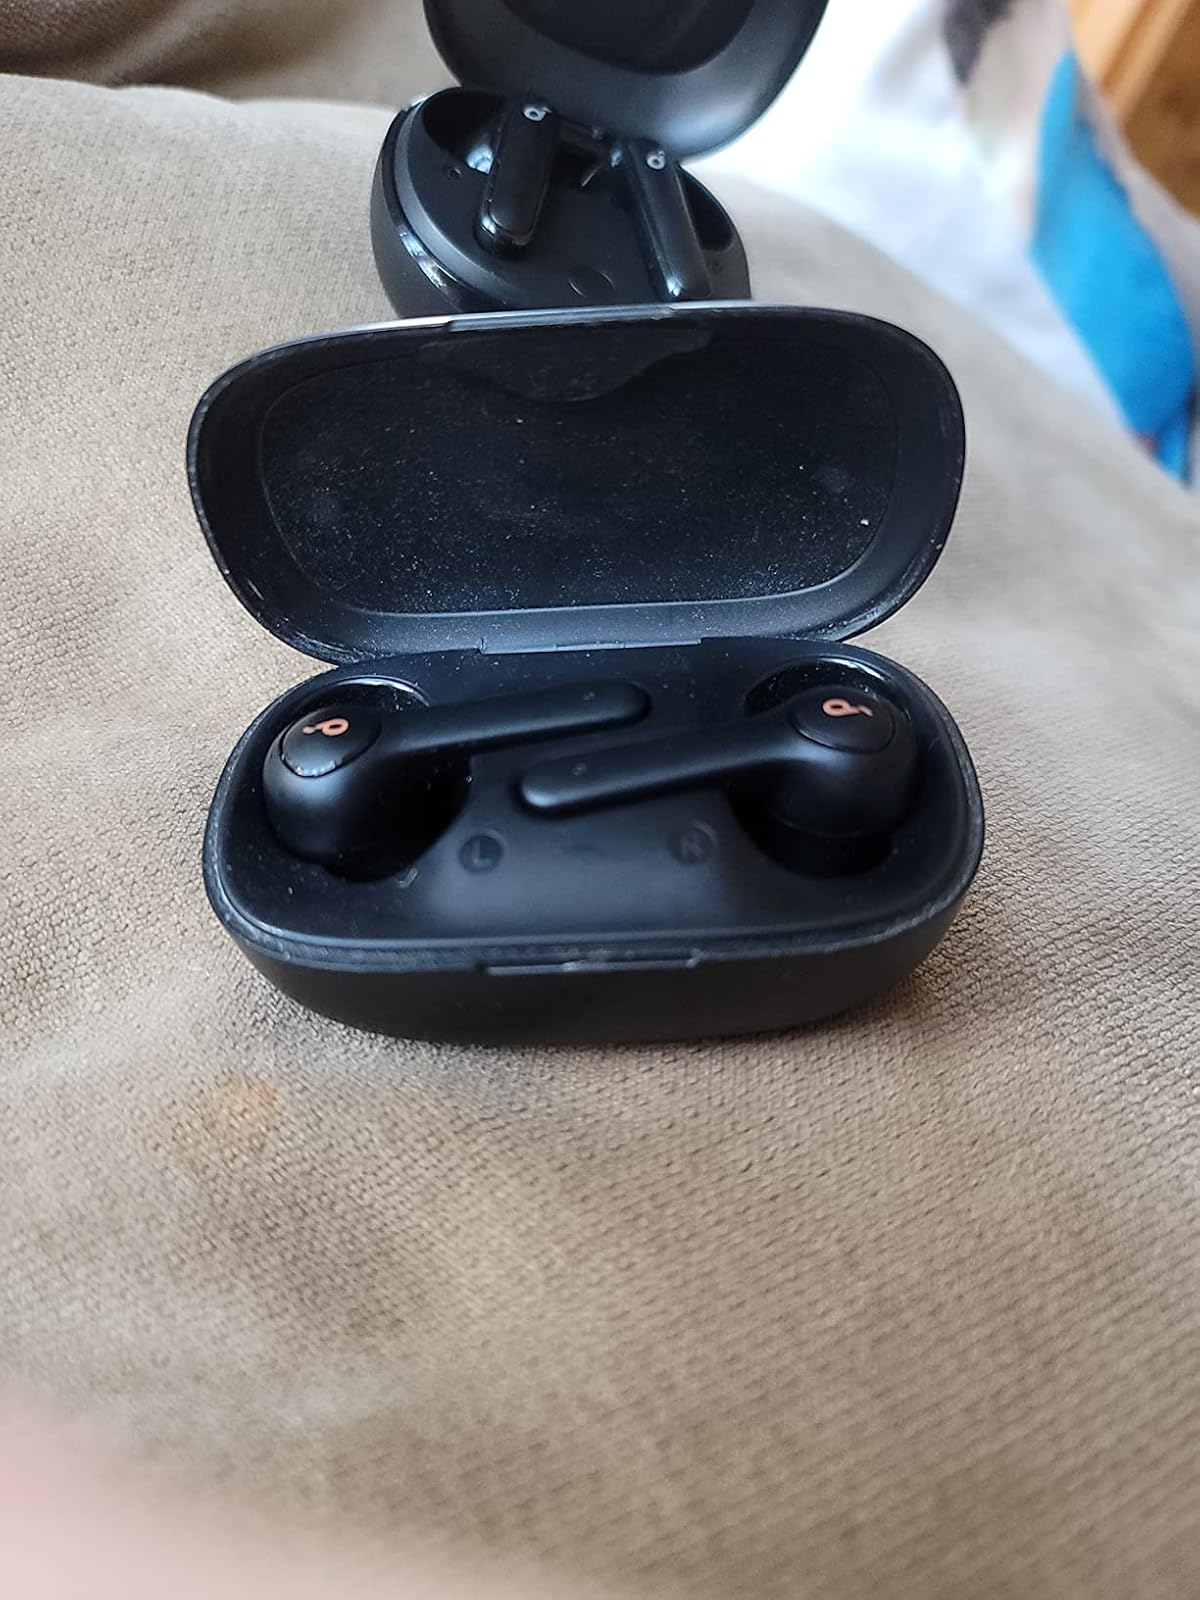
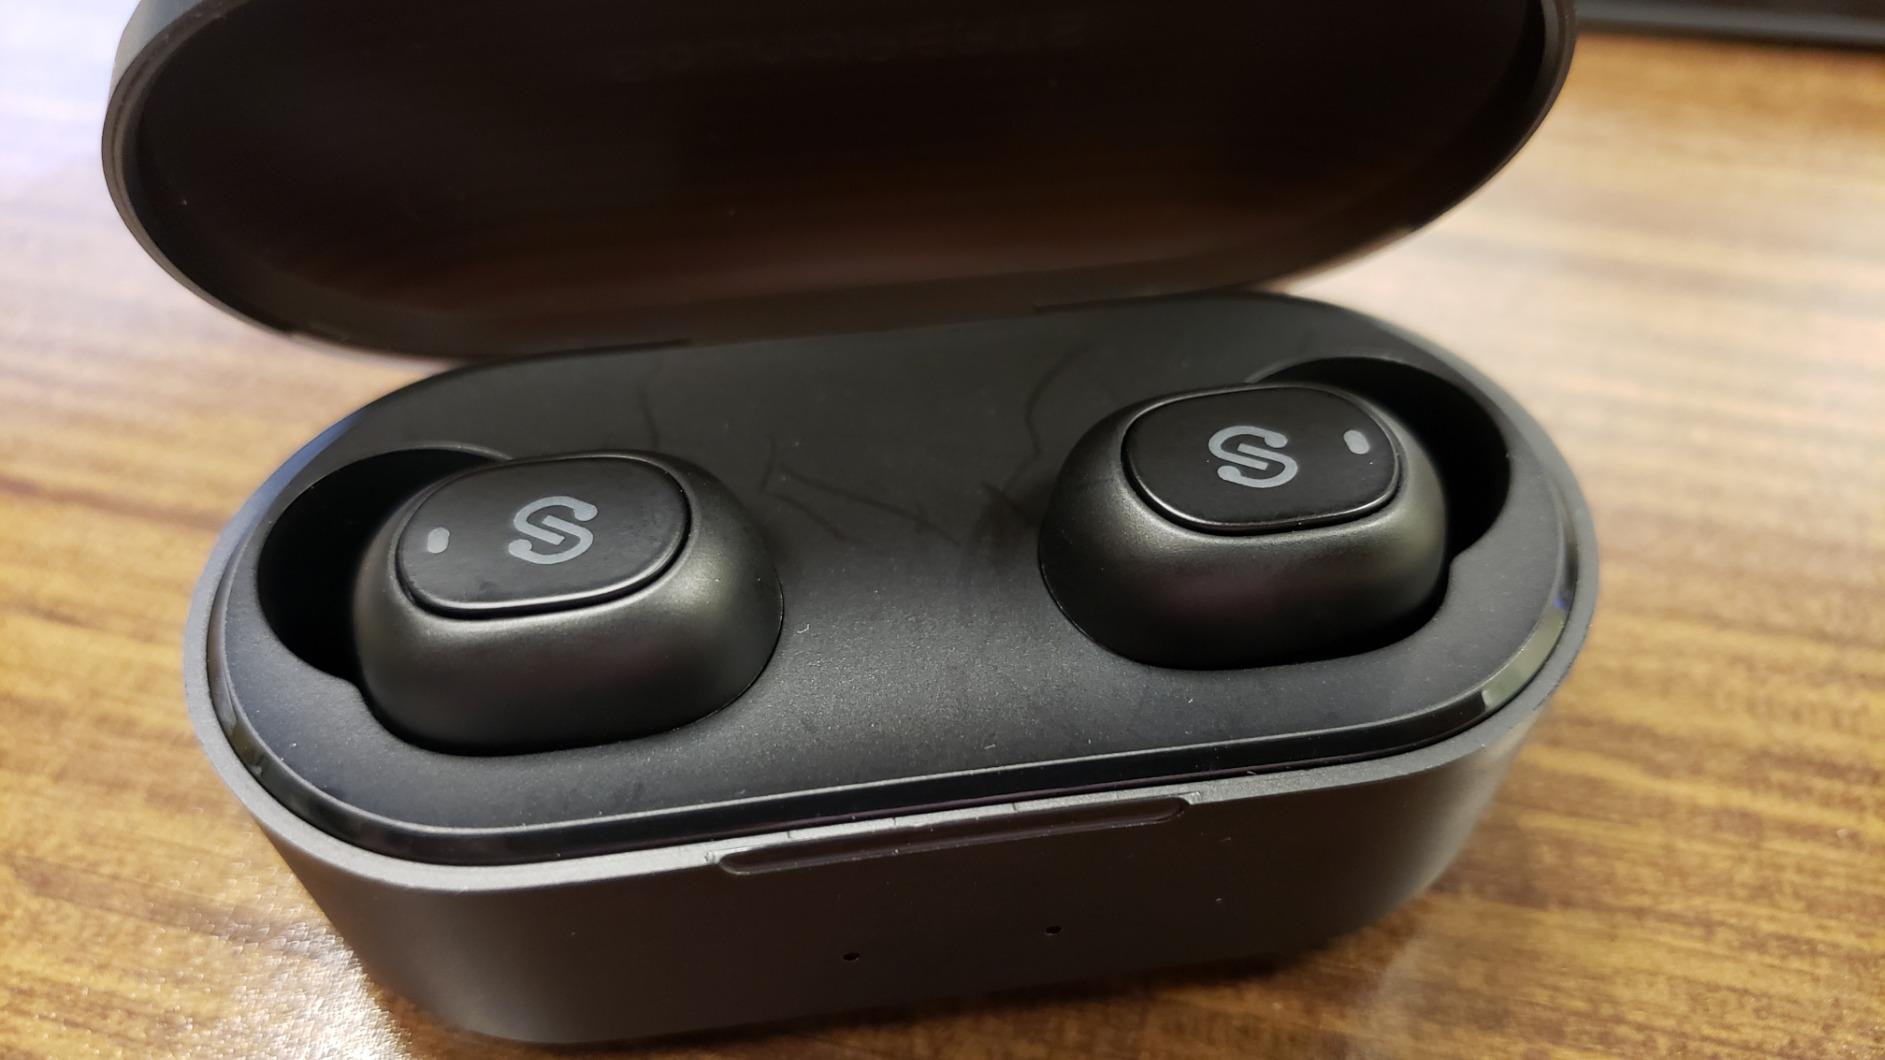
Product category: earbuds
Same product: no